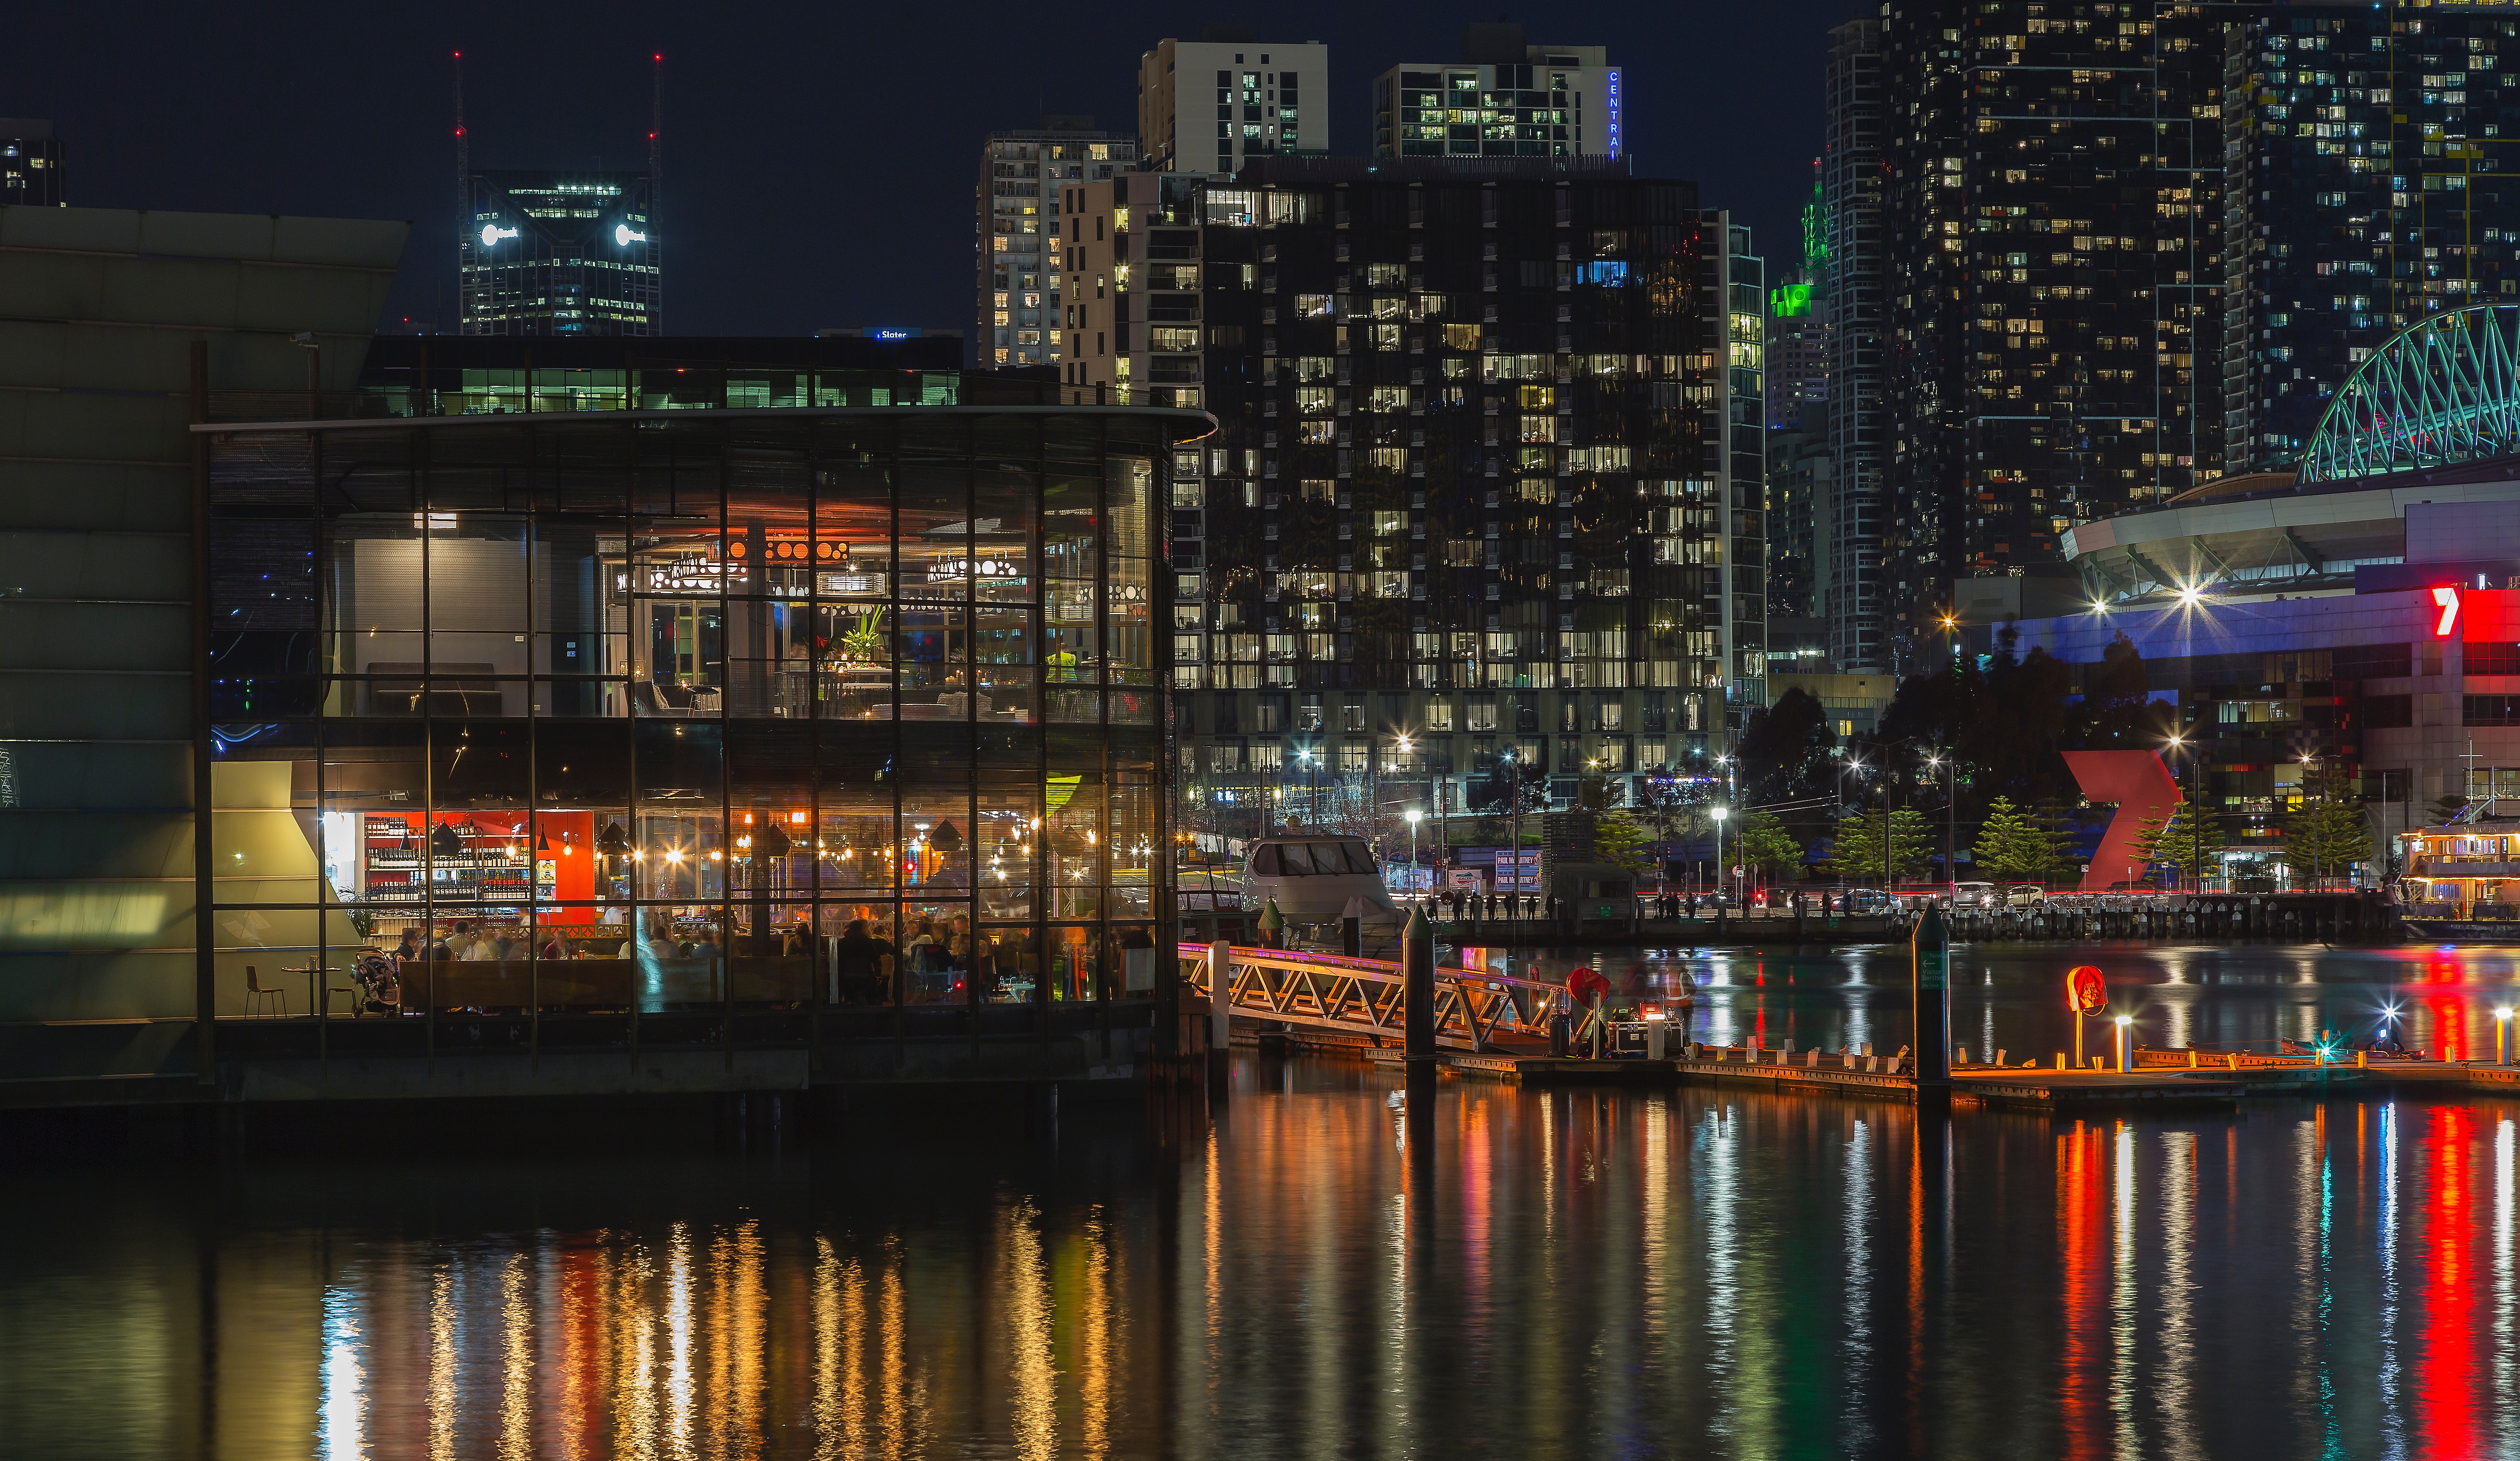
metropolitan area, metropolis, city, cityscape, night, urban area, reflection, human settlement, waterway, downtown, landmark, tower block, light, skyline, architecture, town, building, skyscraper, water, mixed use, river, condominium, canal, midnight, harbor, tourist attraction